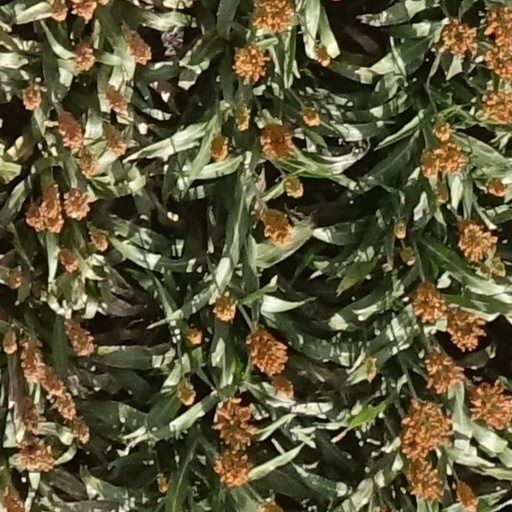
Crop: sorghum